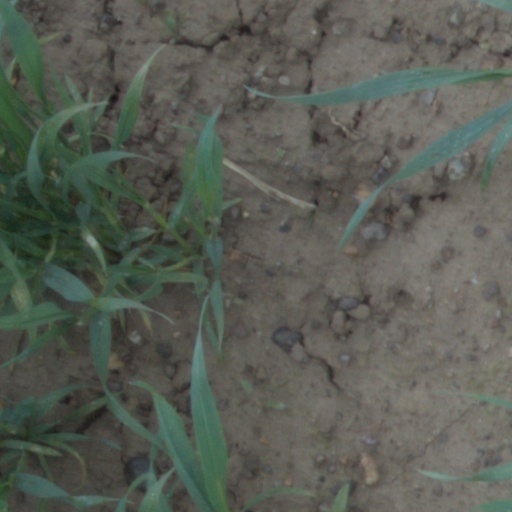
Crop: wheat